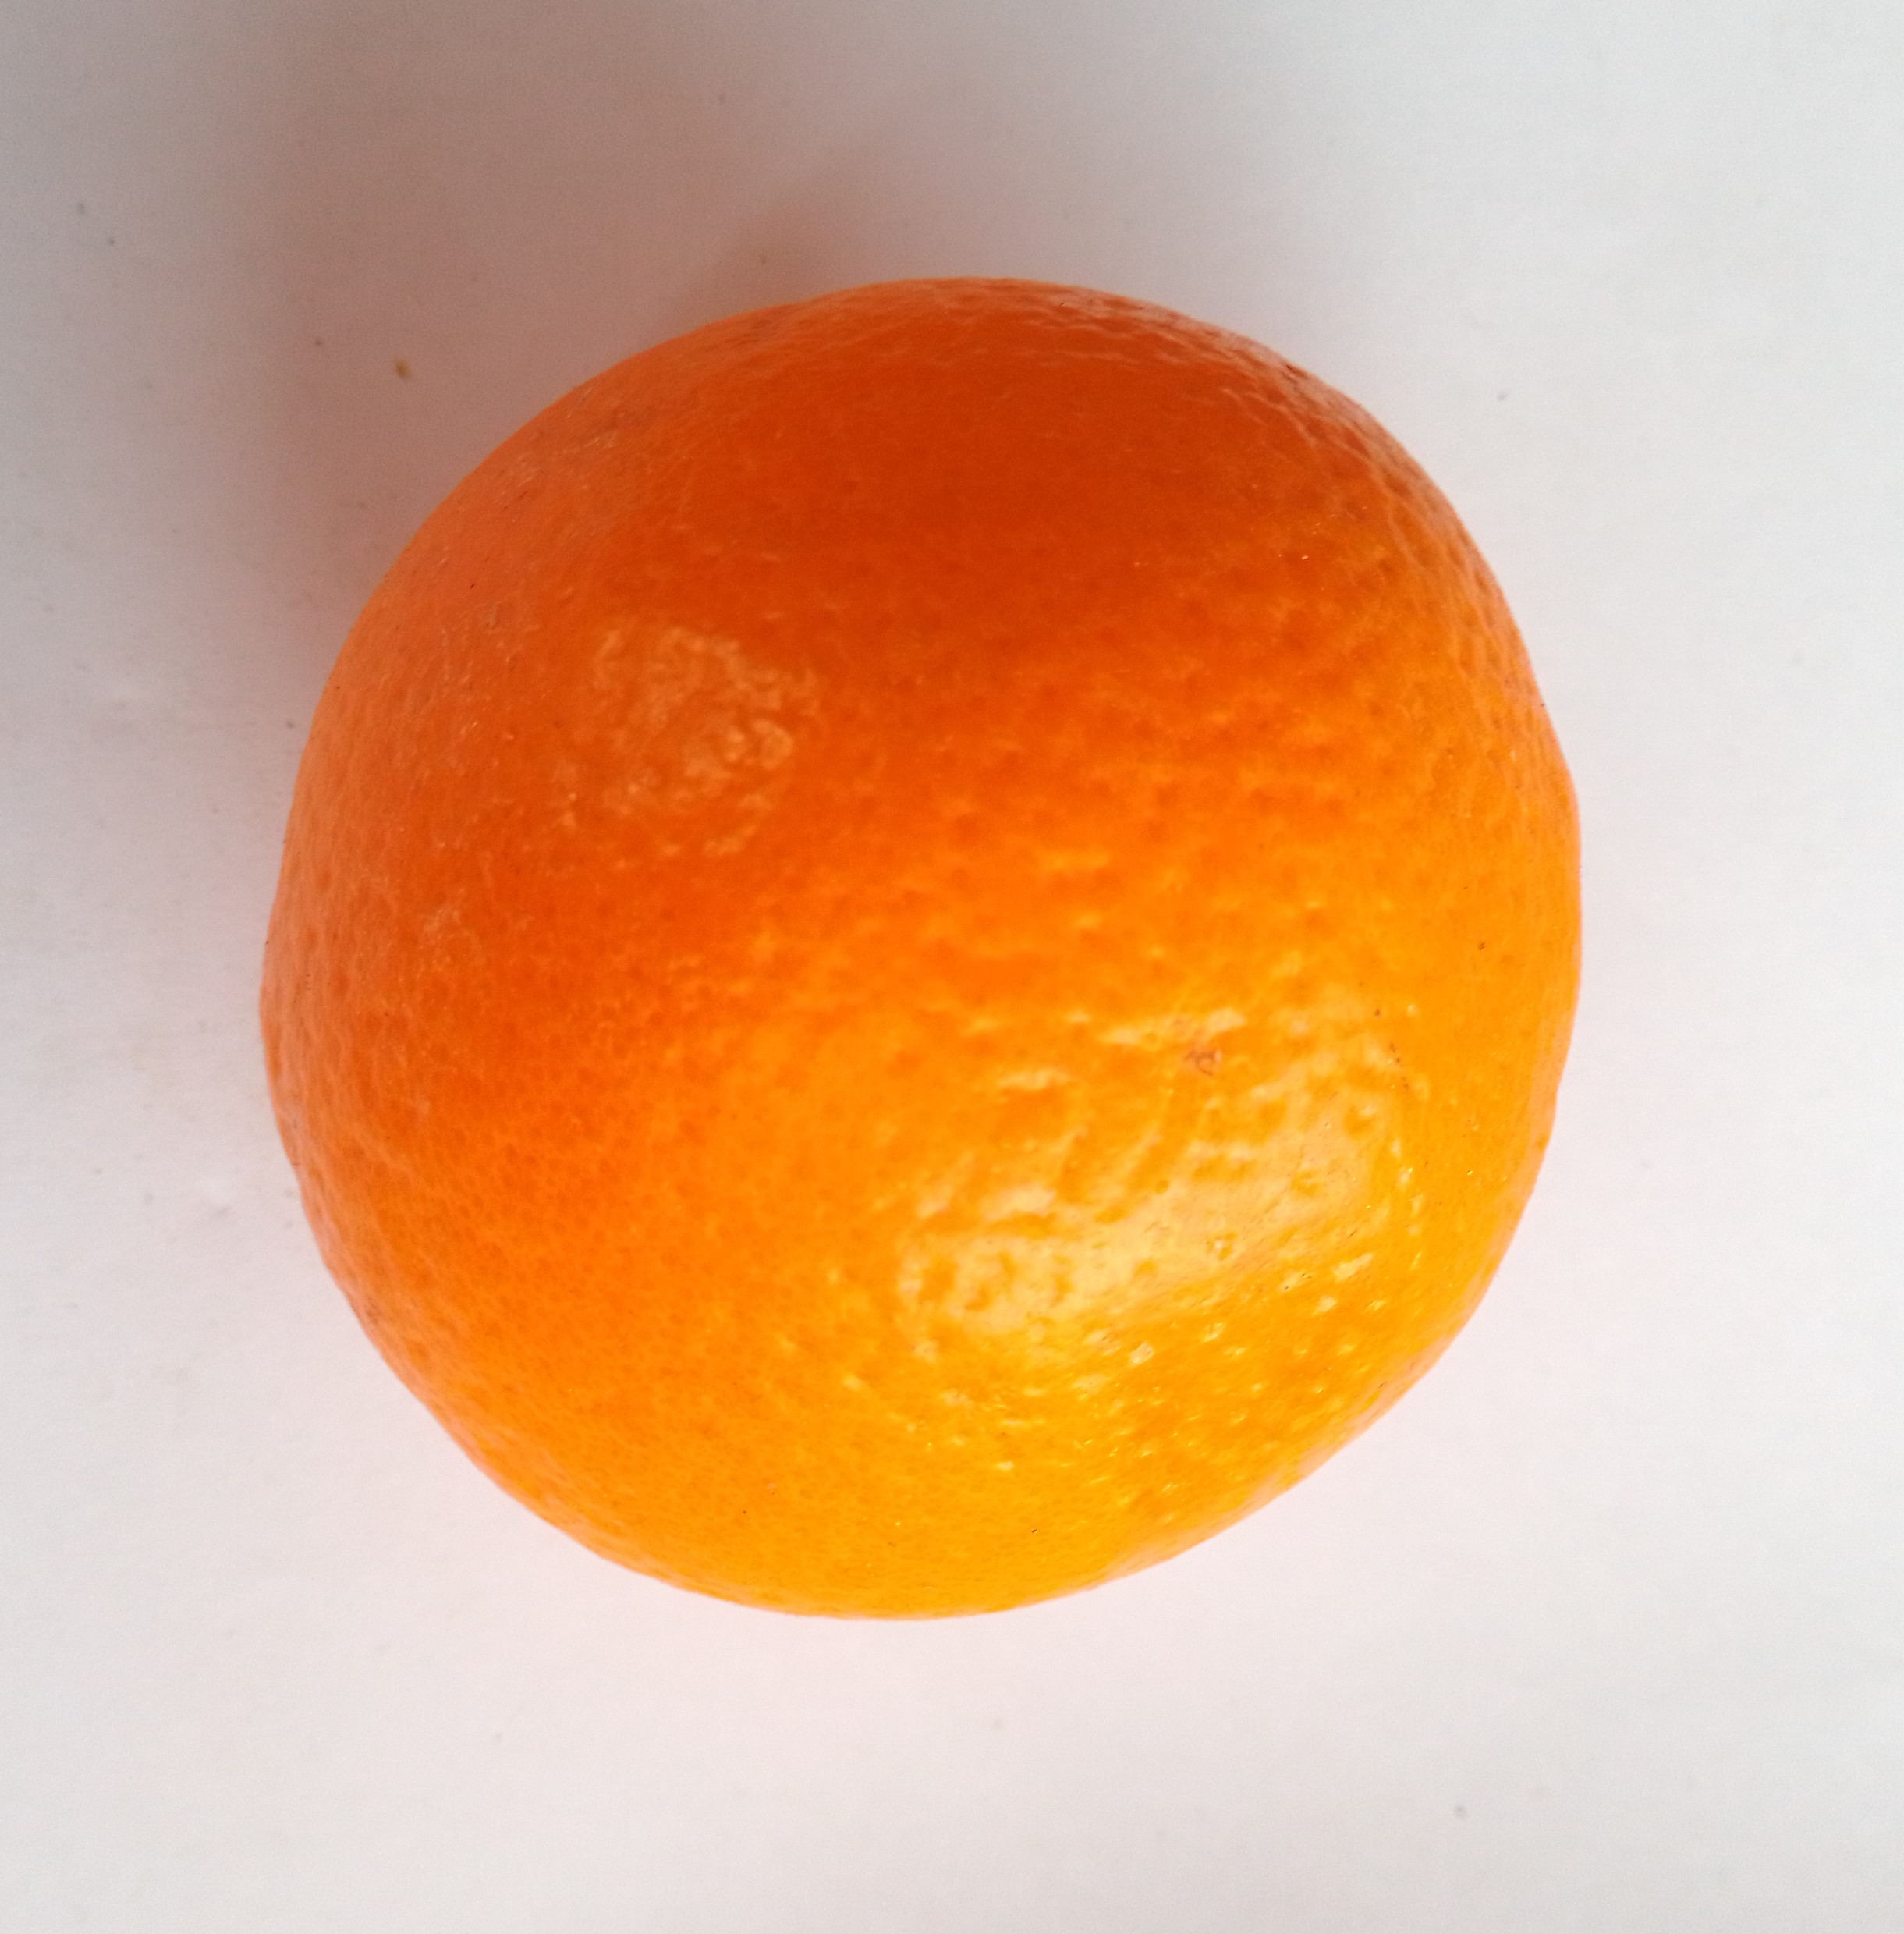
Fruit: orange
Condition: fresh